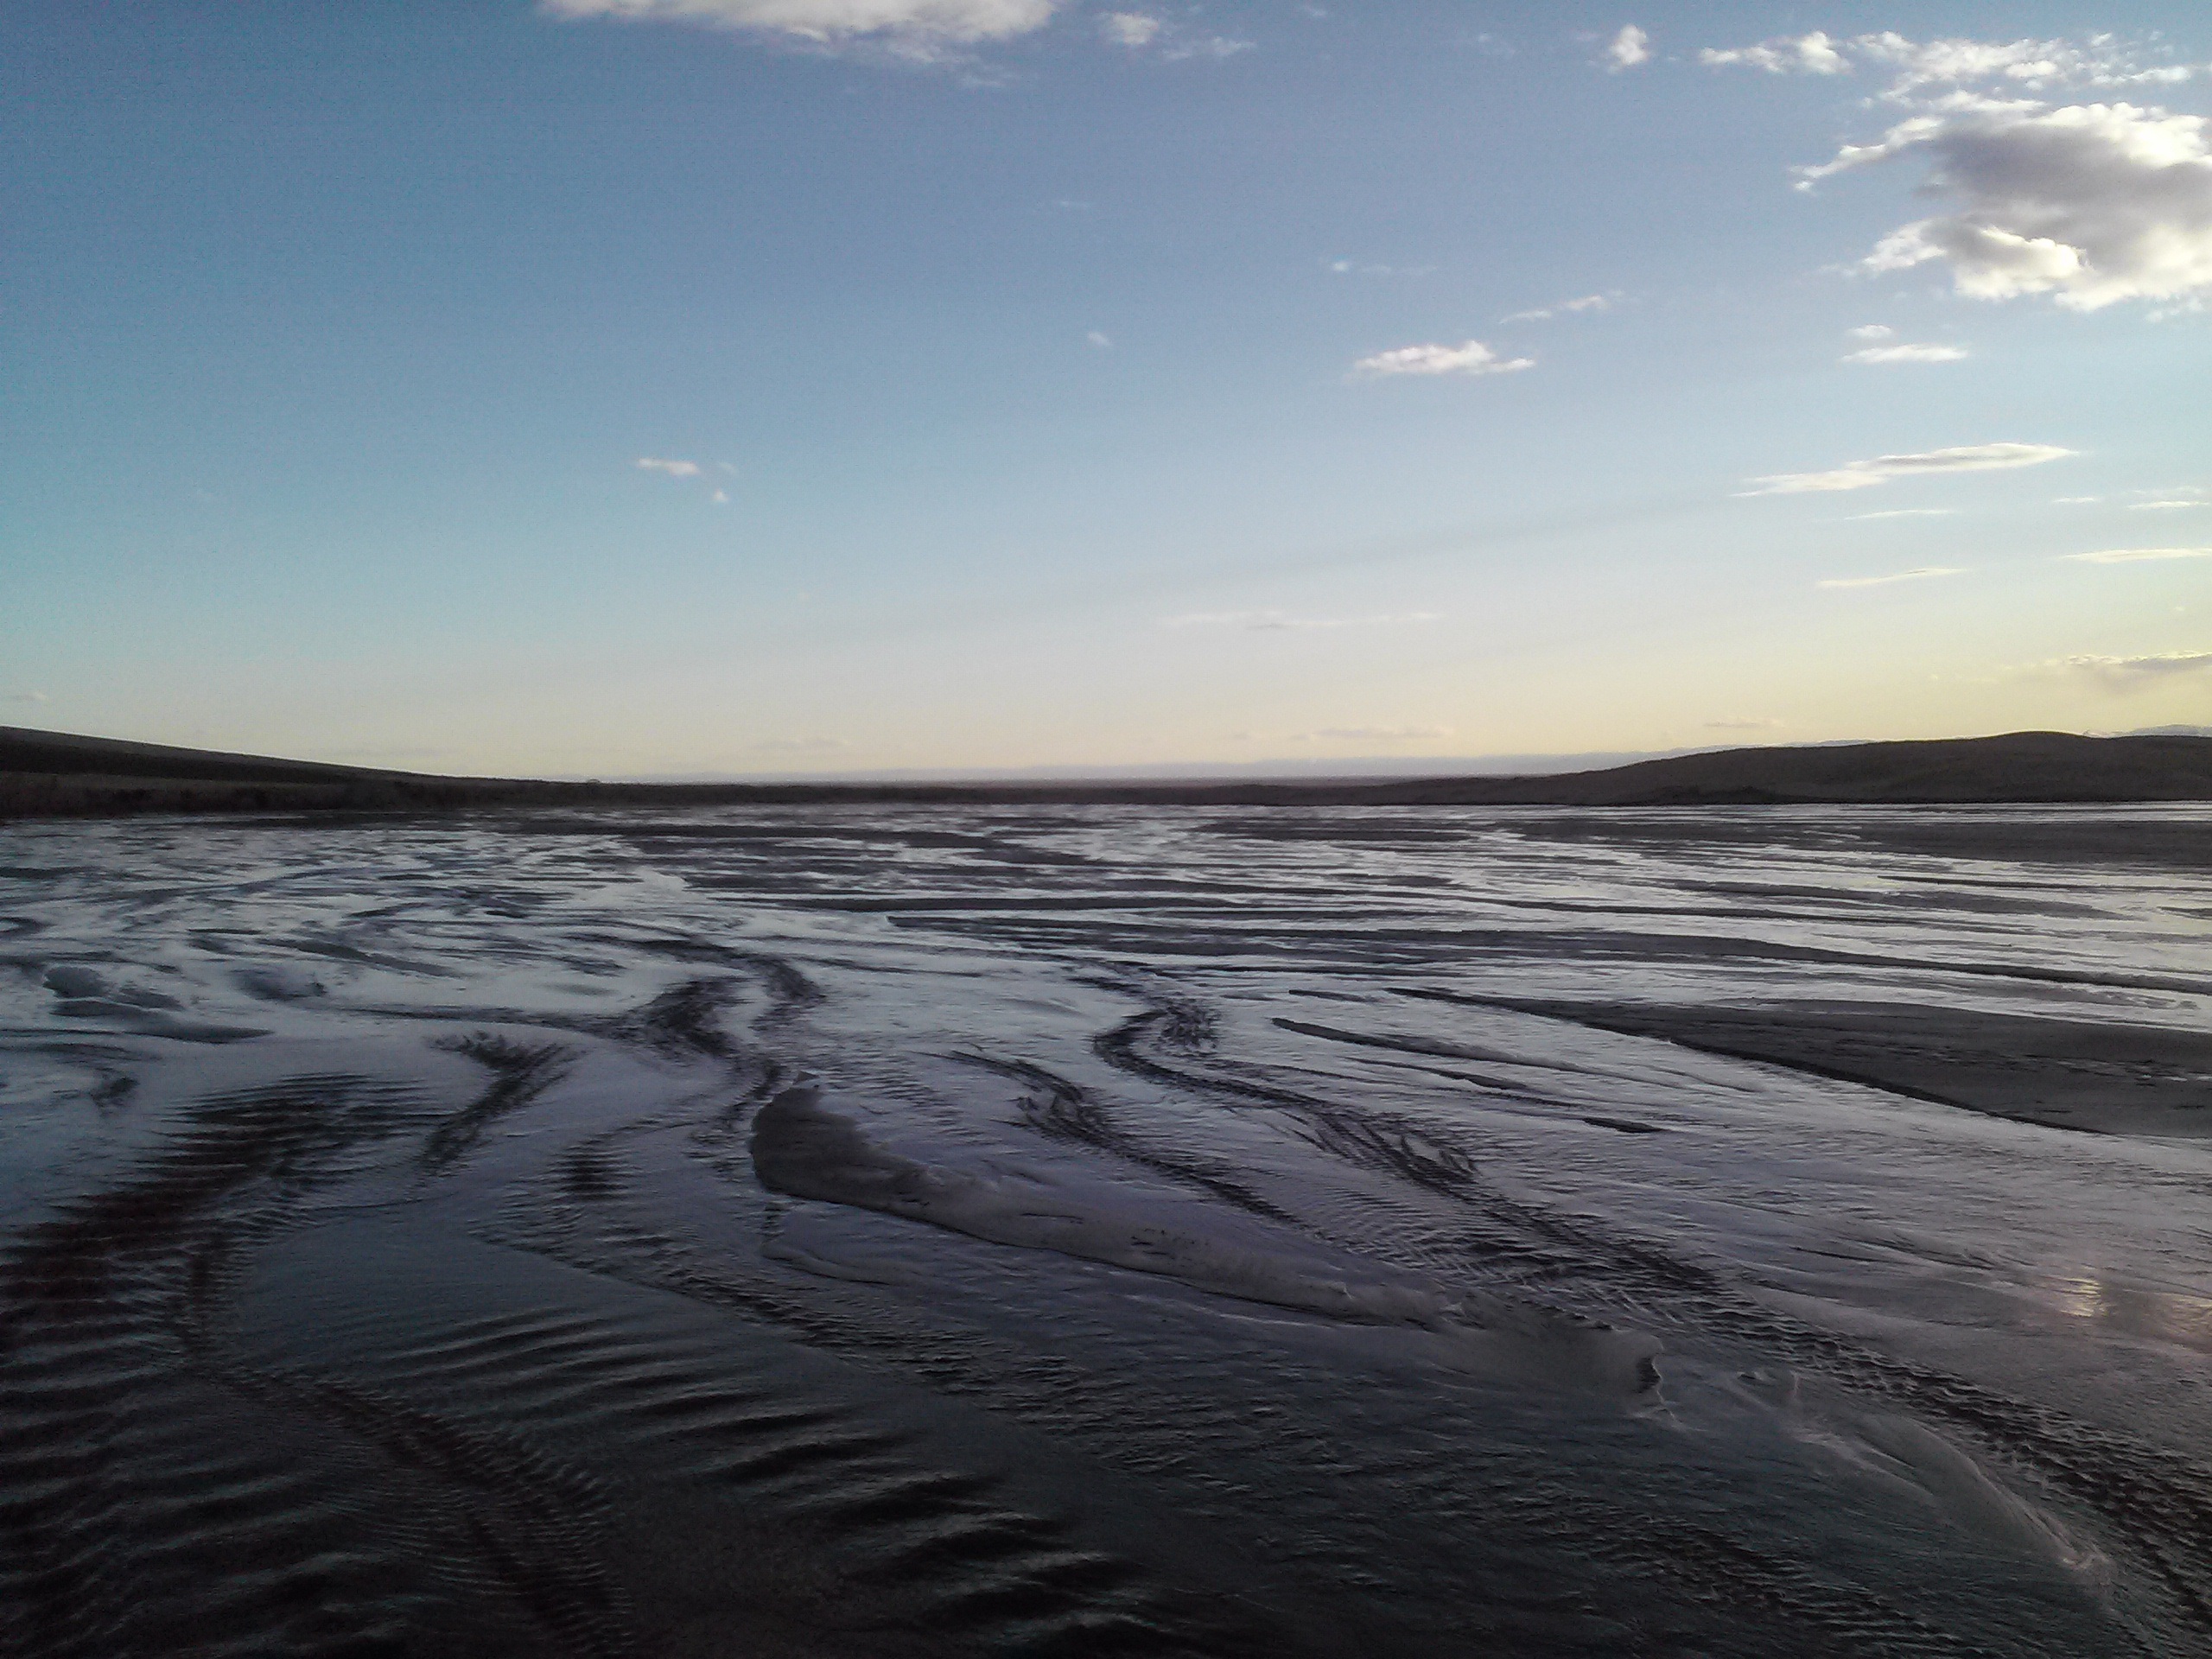
beach, sea, coast, water, sand, ocean, horizon, sunset, sunlight, desert, shore, wave, dawn, river, dusk, reflection, body of water, habitat, mudflat, natural environment, wind wave